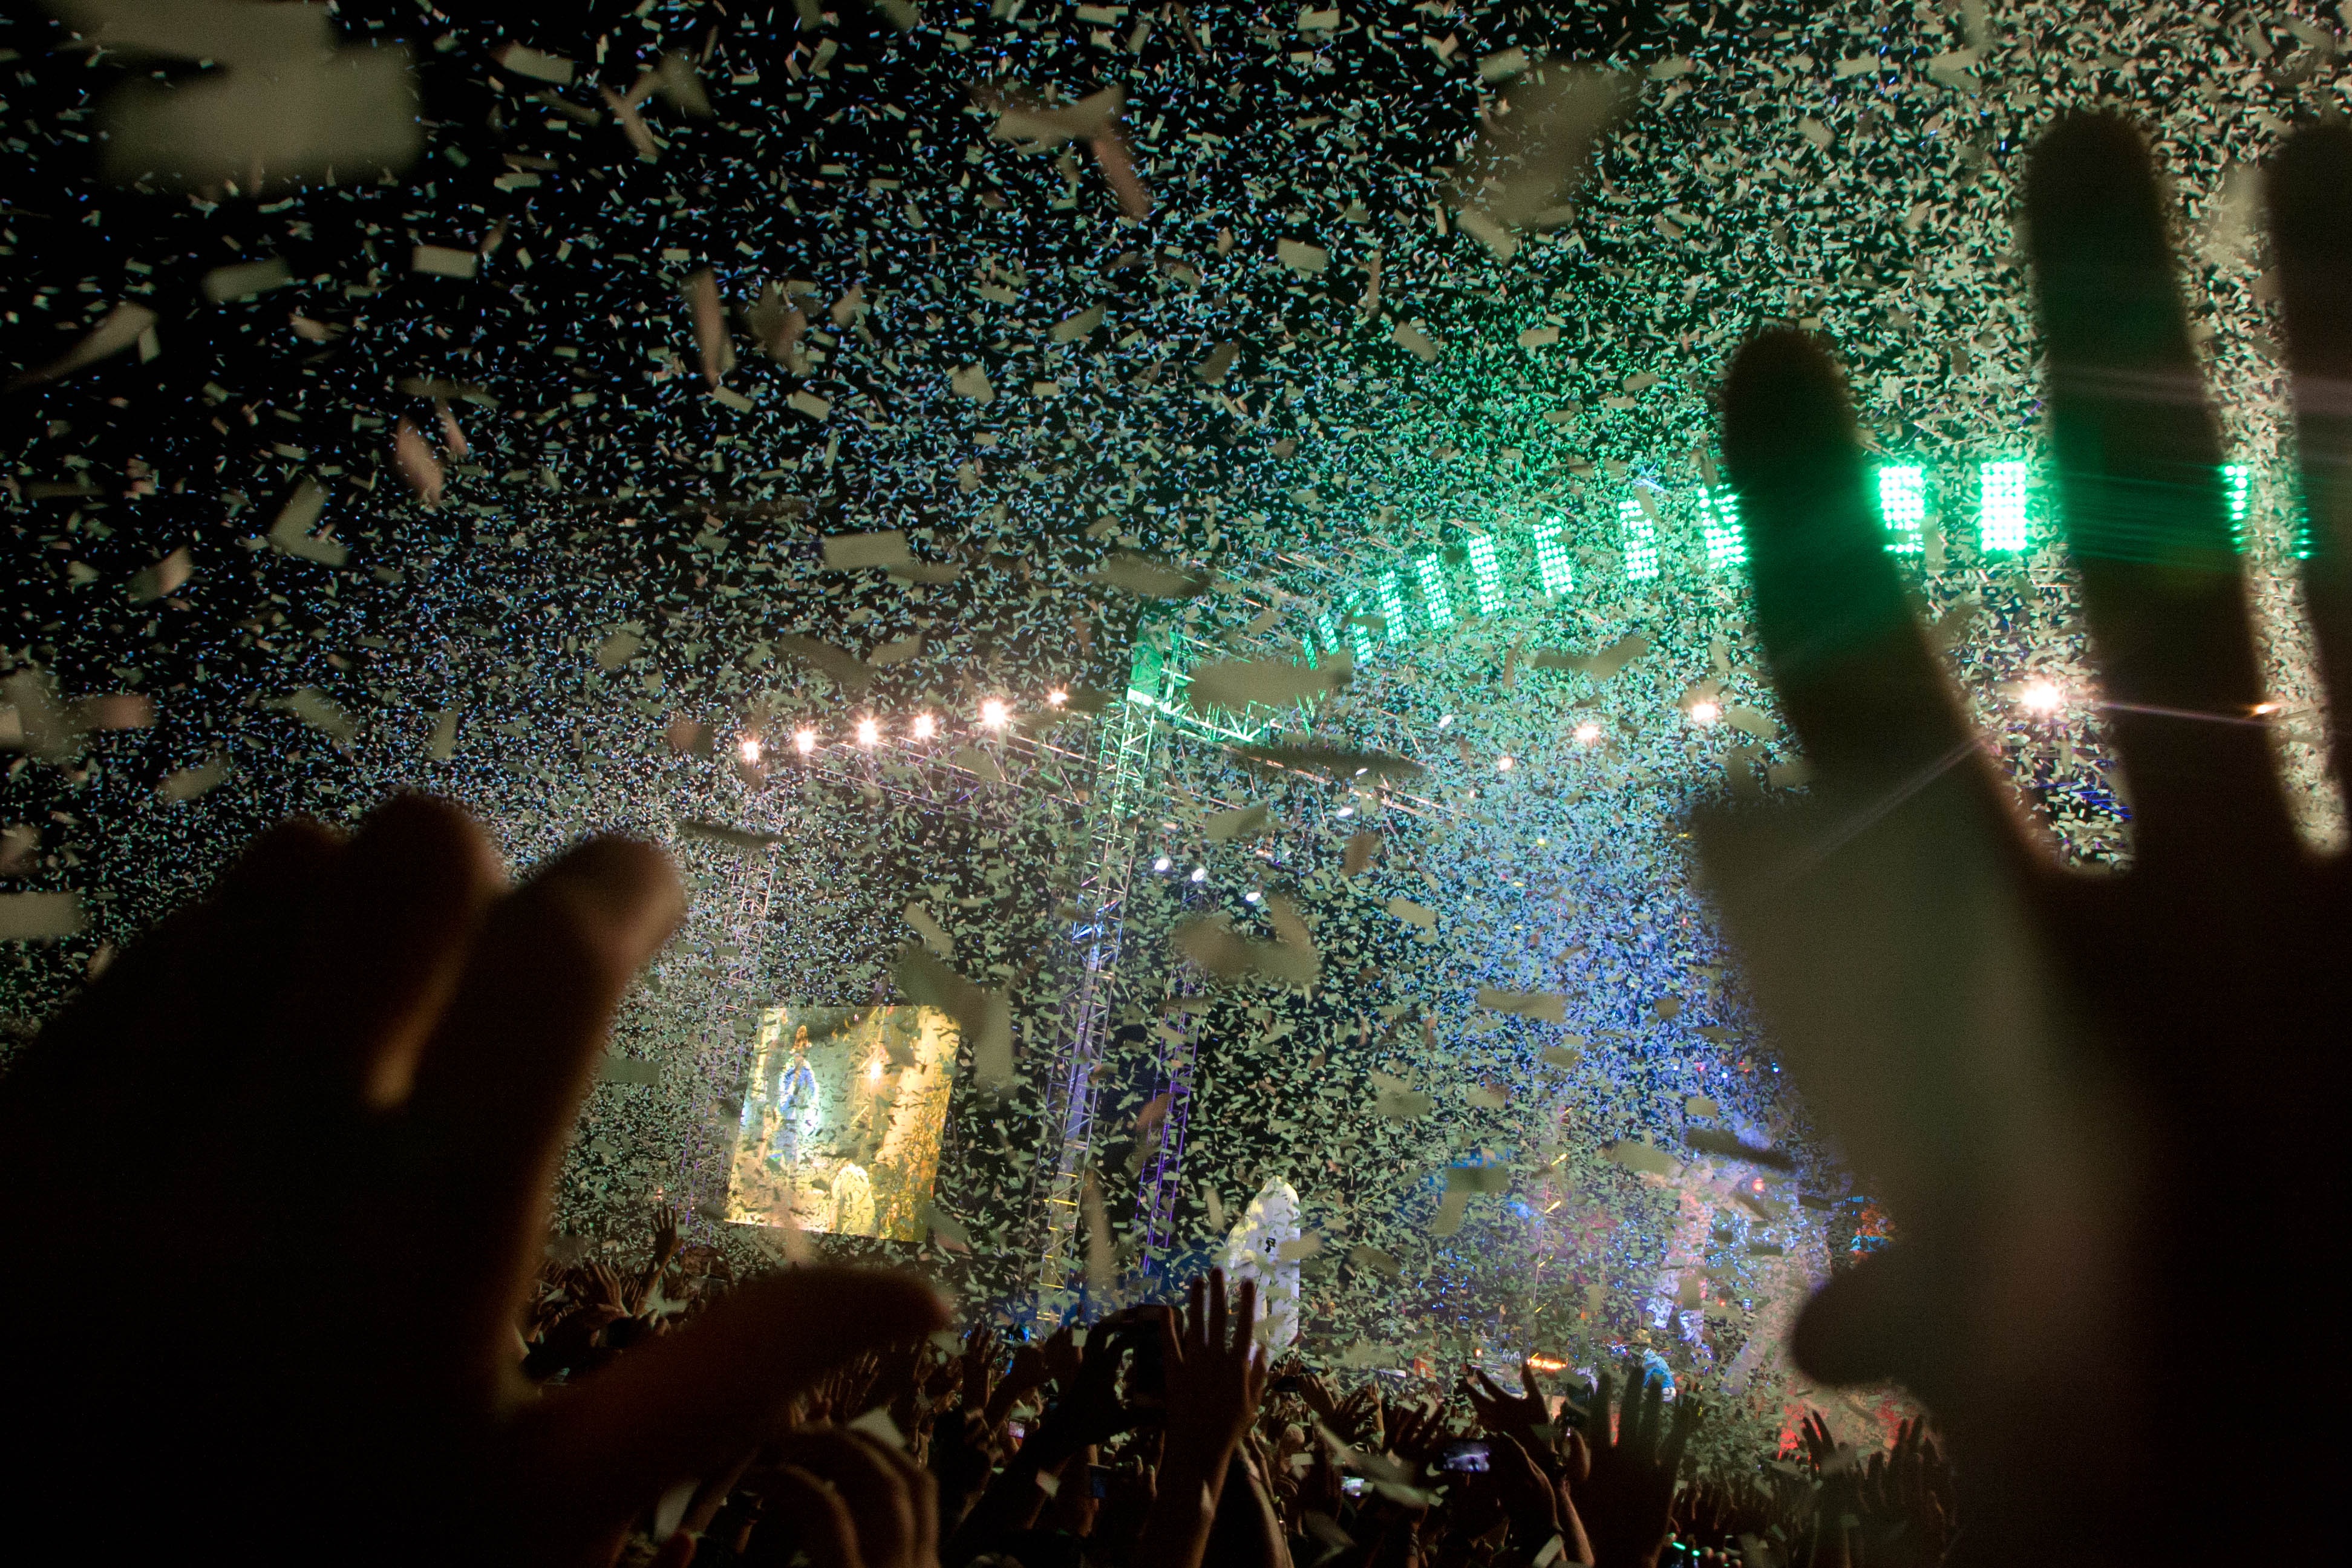
light, night, reflection, darkness, christmas decoration, christmas lights